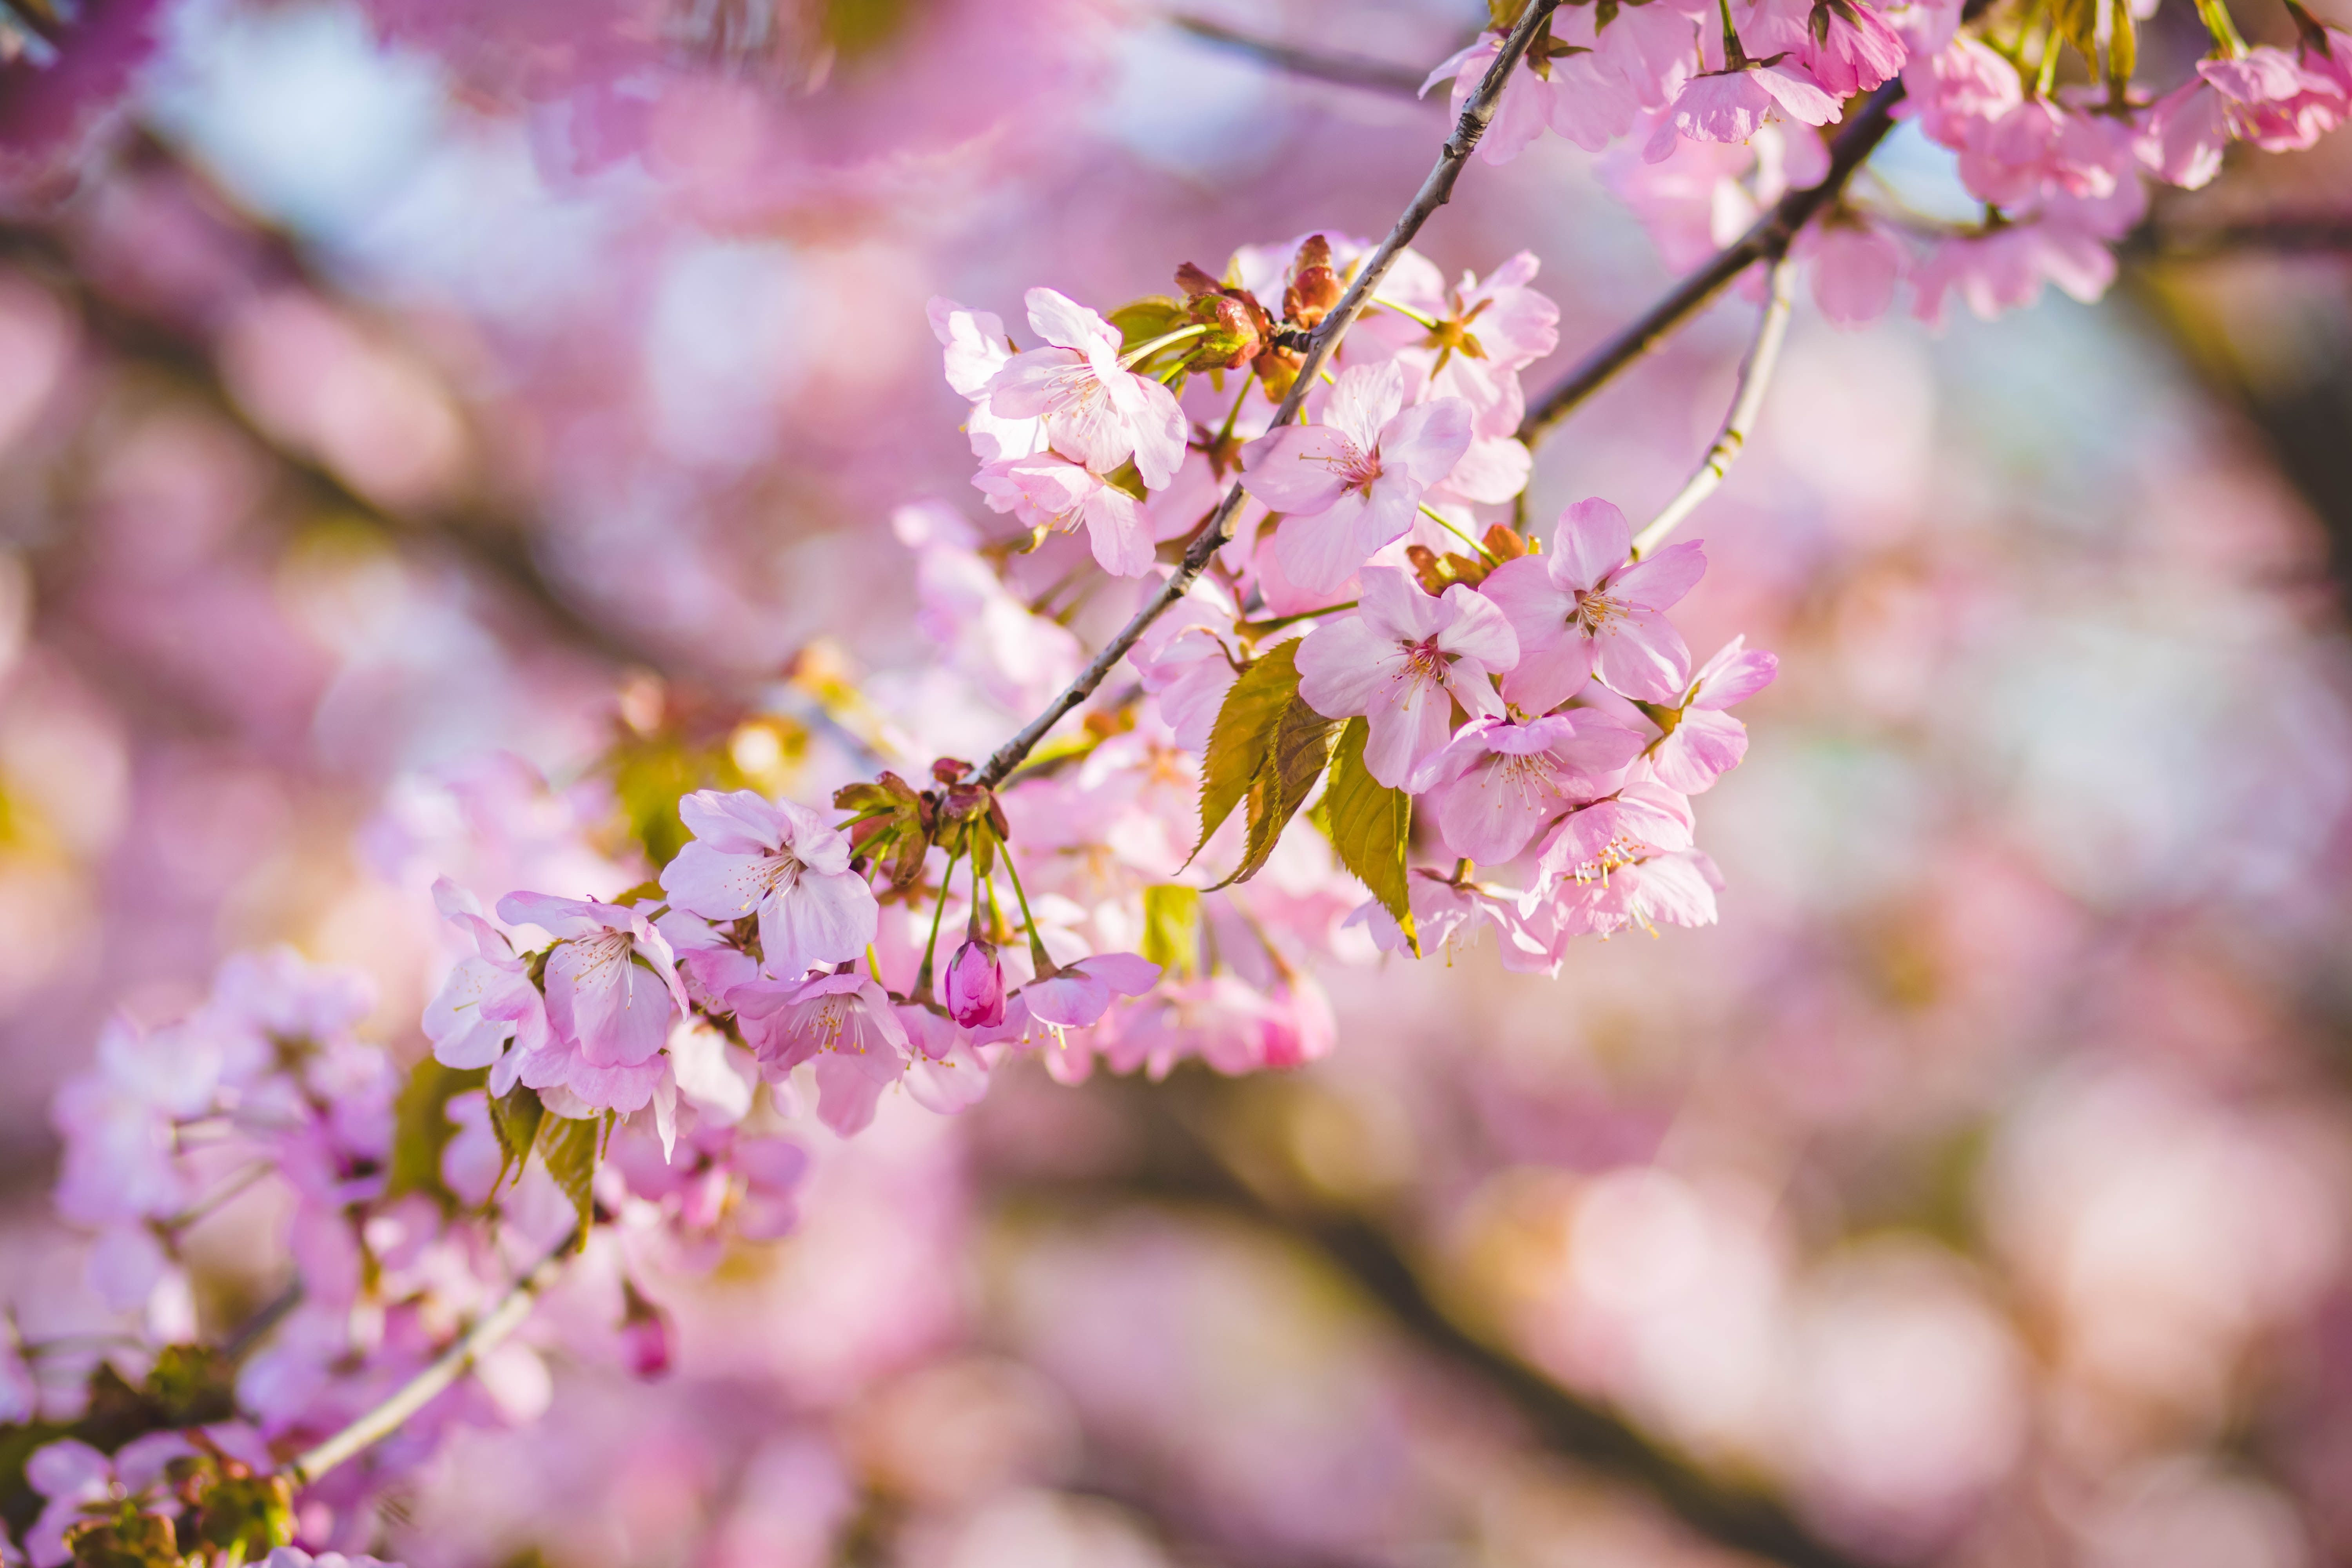
flower, plant, spring, pink, blossom, tree, branch, lilac, flowering plant, botany, cherry blossom, red bud, petal, twig, redbud, prunus, wildflower